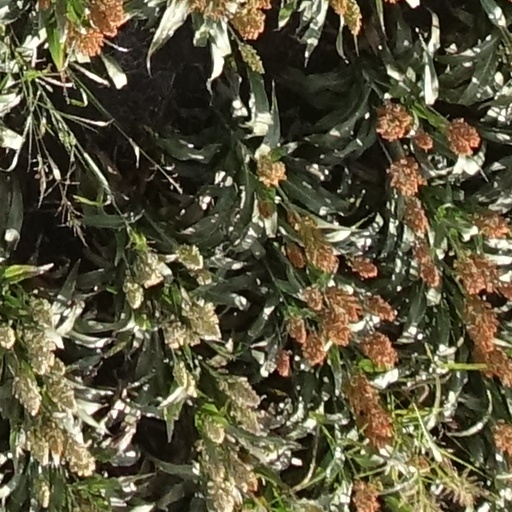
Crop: sorghum